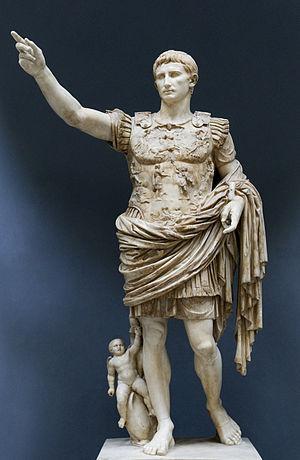
L'Ara Pacis ou Autel de la Paix est un monument de la Rome antique édifié par le premier empereur romain Auguste entre 13 et 9 av. J.-C., en l'honneur de Pax, déesse de la Paix. Il se trouve sur la Via Flaminia dans la zone septentrionale du Champ de Mars, dédiée à la célébration des victoires romaines. C'est un lieu symbolique du retour à la Paix car c'est là que les soldats et leur commandant, de retour de leur campagne militaire, effectuent les rites qui clôturent leur activité guerrière.